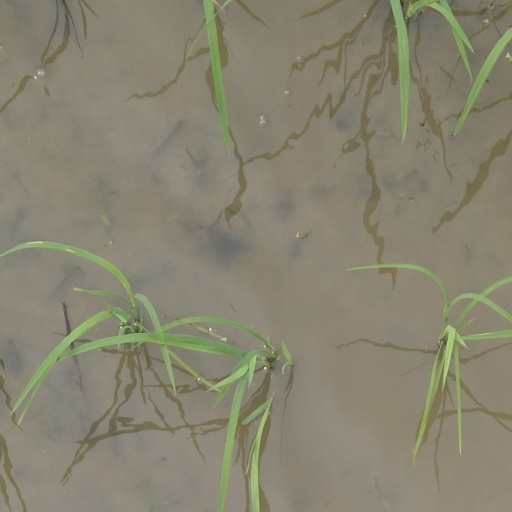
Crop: rice